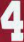
Number: 4